Describe the emotion expressed in this image:  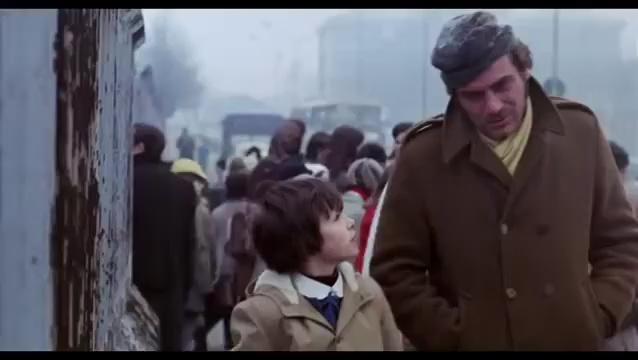
This person displays Suffering, valence and arousal with high intensity.